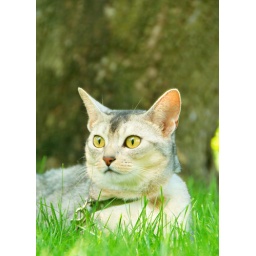
Aby our in door cat outside for the first time.